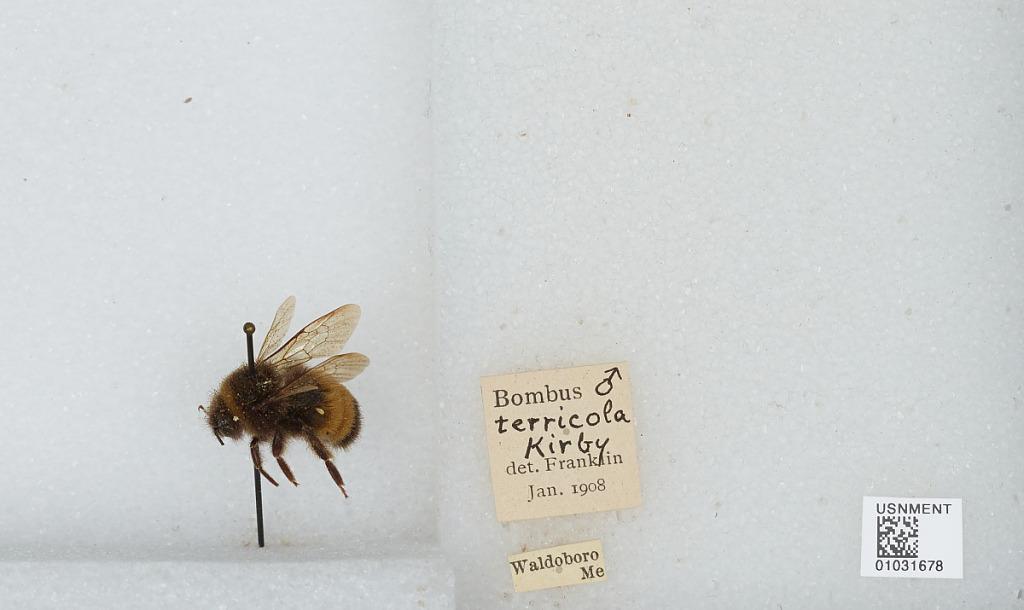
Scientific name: Bombus (Bombus) terricola Kirby
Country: United States
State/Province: Maine
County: Lincoln
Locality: Waldoboro
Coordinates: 44.1014, -69.3897
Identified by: Franklin